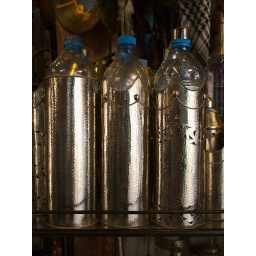
The ultimate water bottle holder in the souks